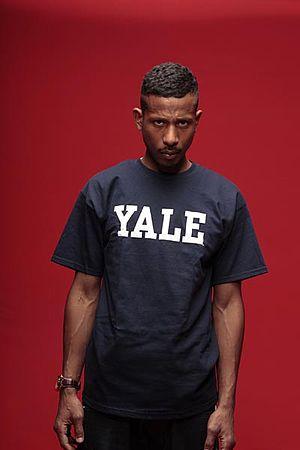
Shyne, de son vrai nom Jamal Michael Barrow, est un rappeur bélizien né le 8 novembre 1978.